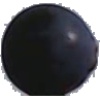
Label: Grape Blue 1